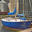
Label: ship